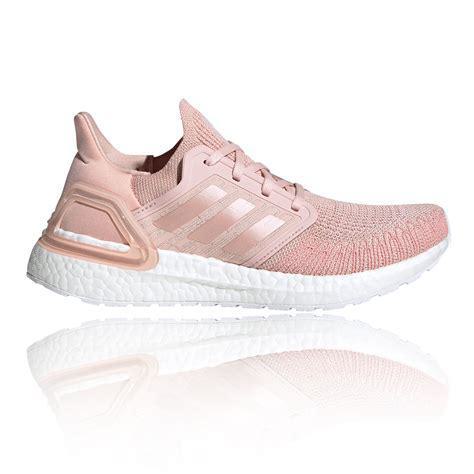
Brand: Adidas
Model: Ultra Boost 20